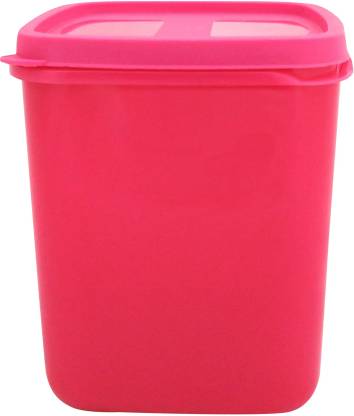
Label: plastic